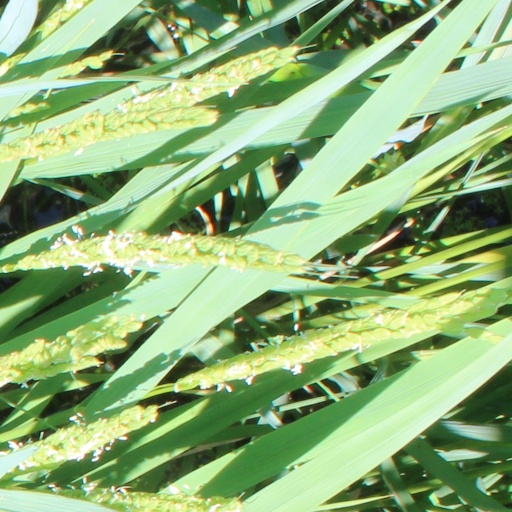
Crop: rice